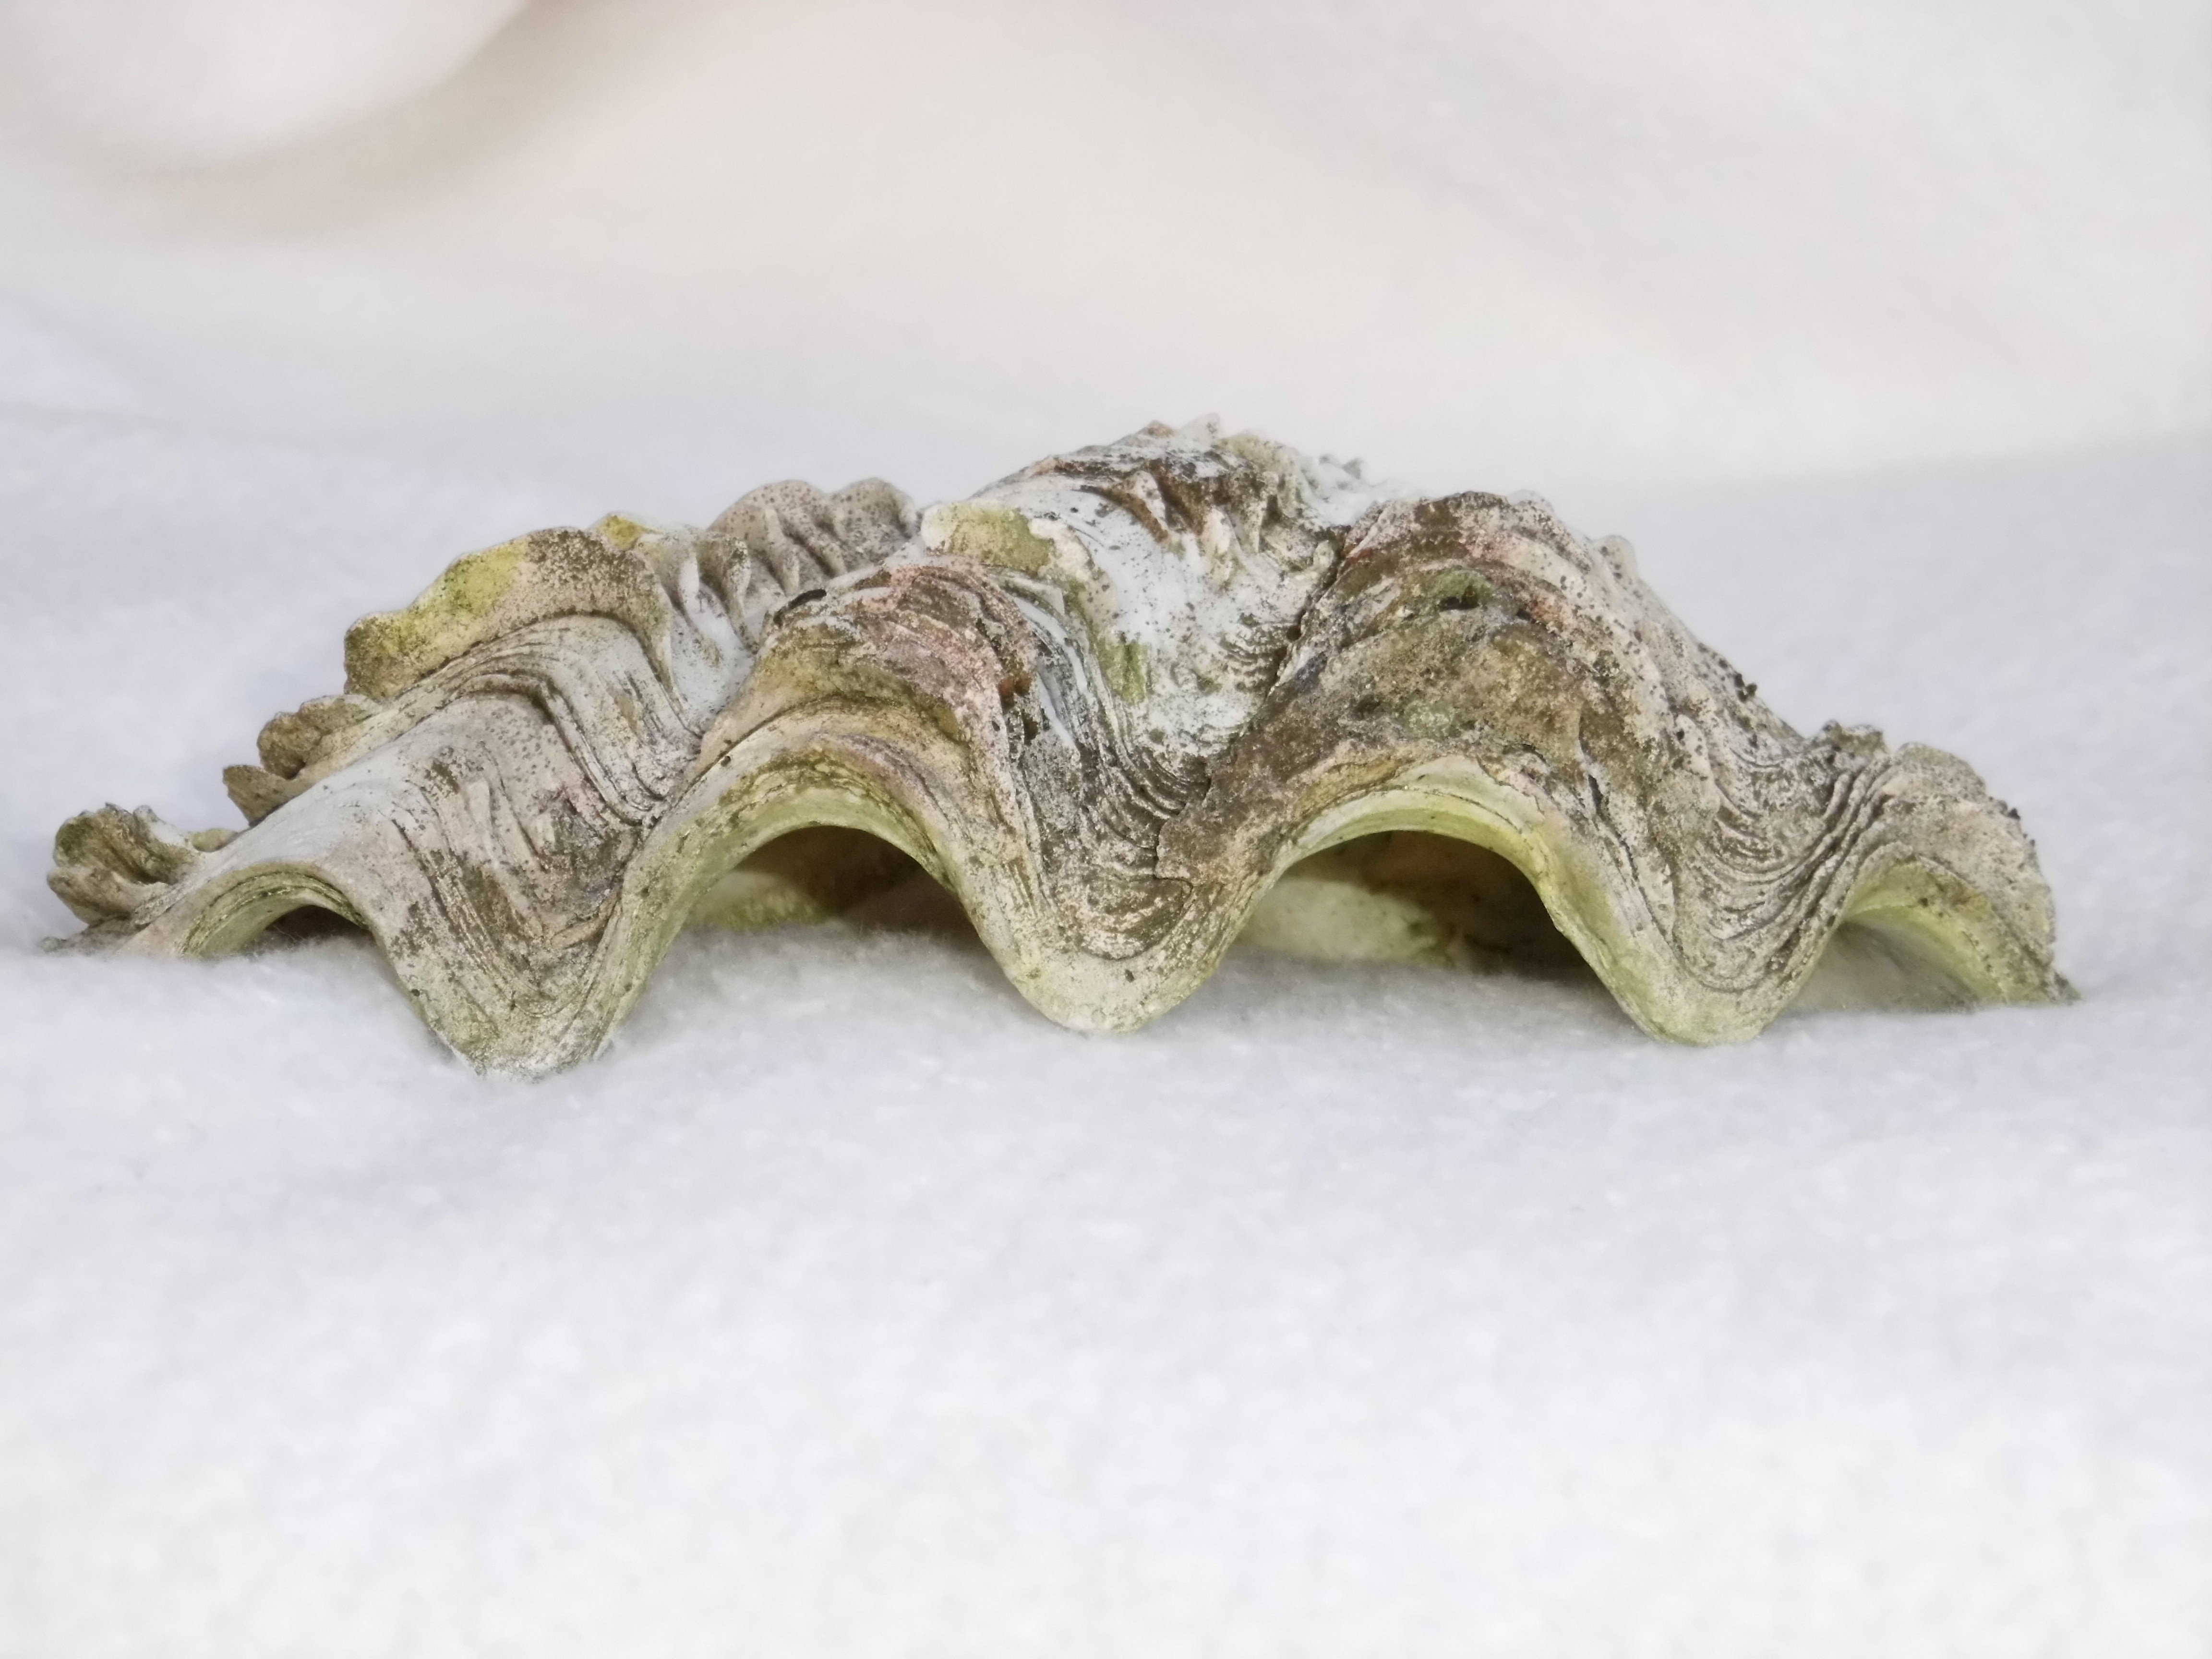
wood, leaf, horn, oyster, material, shell, seashell, sculpture, carving